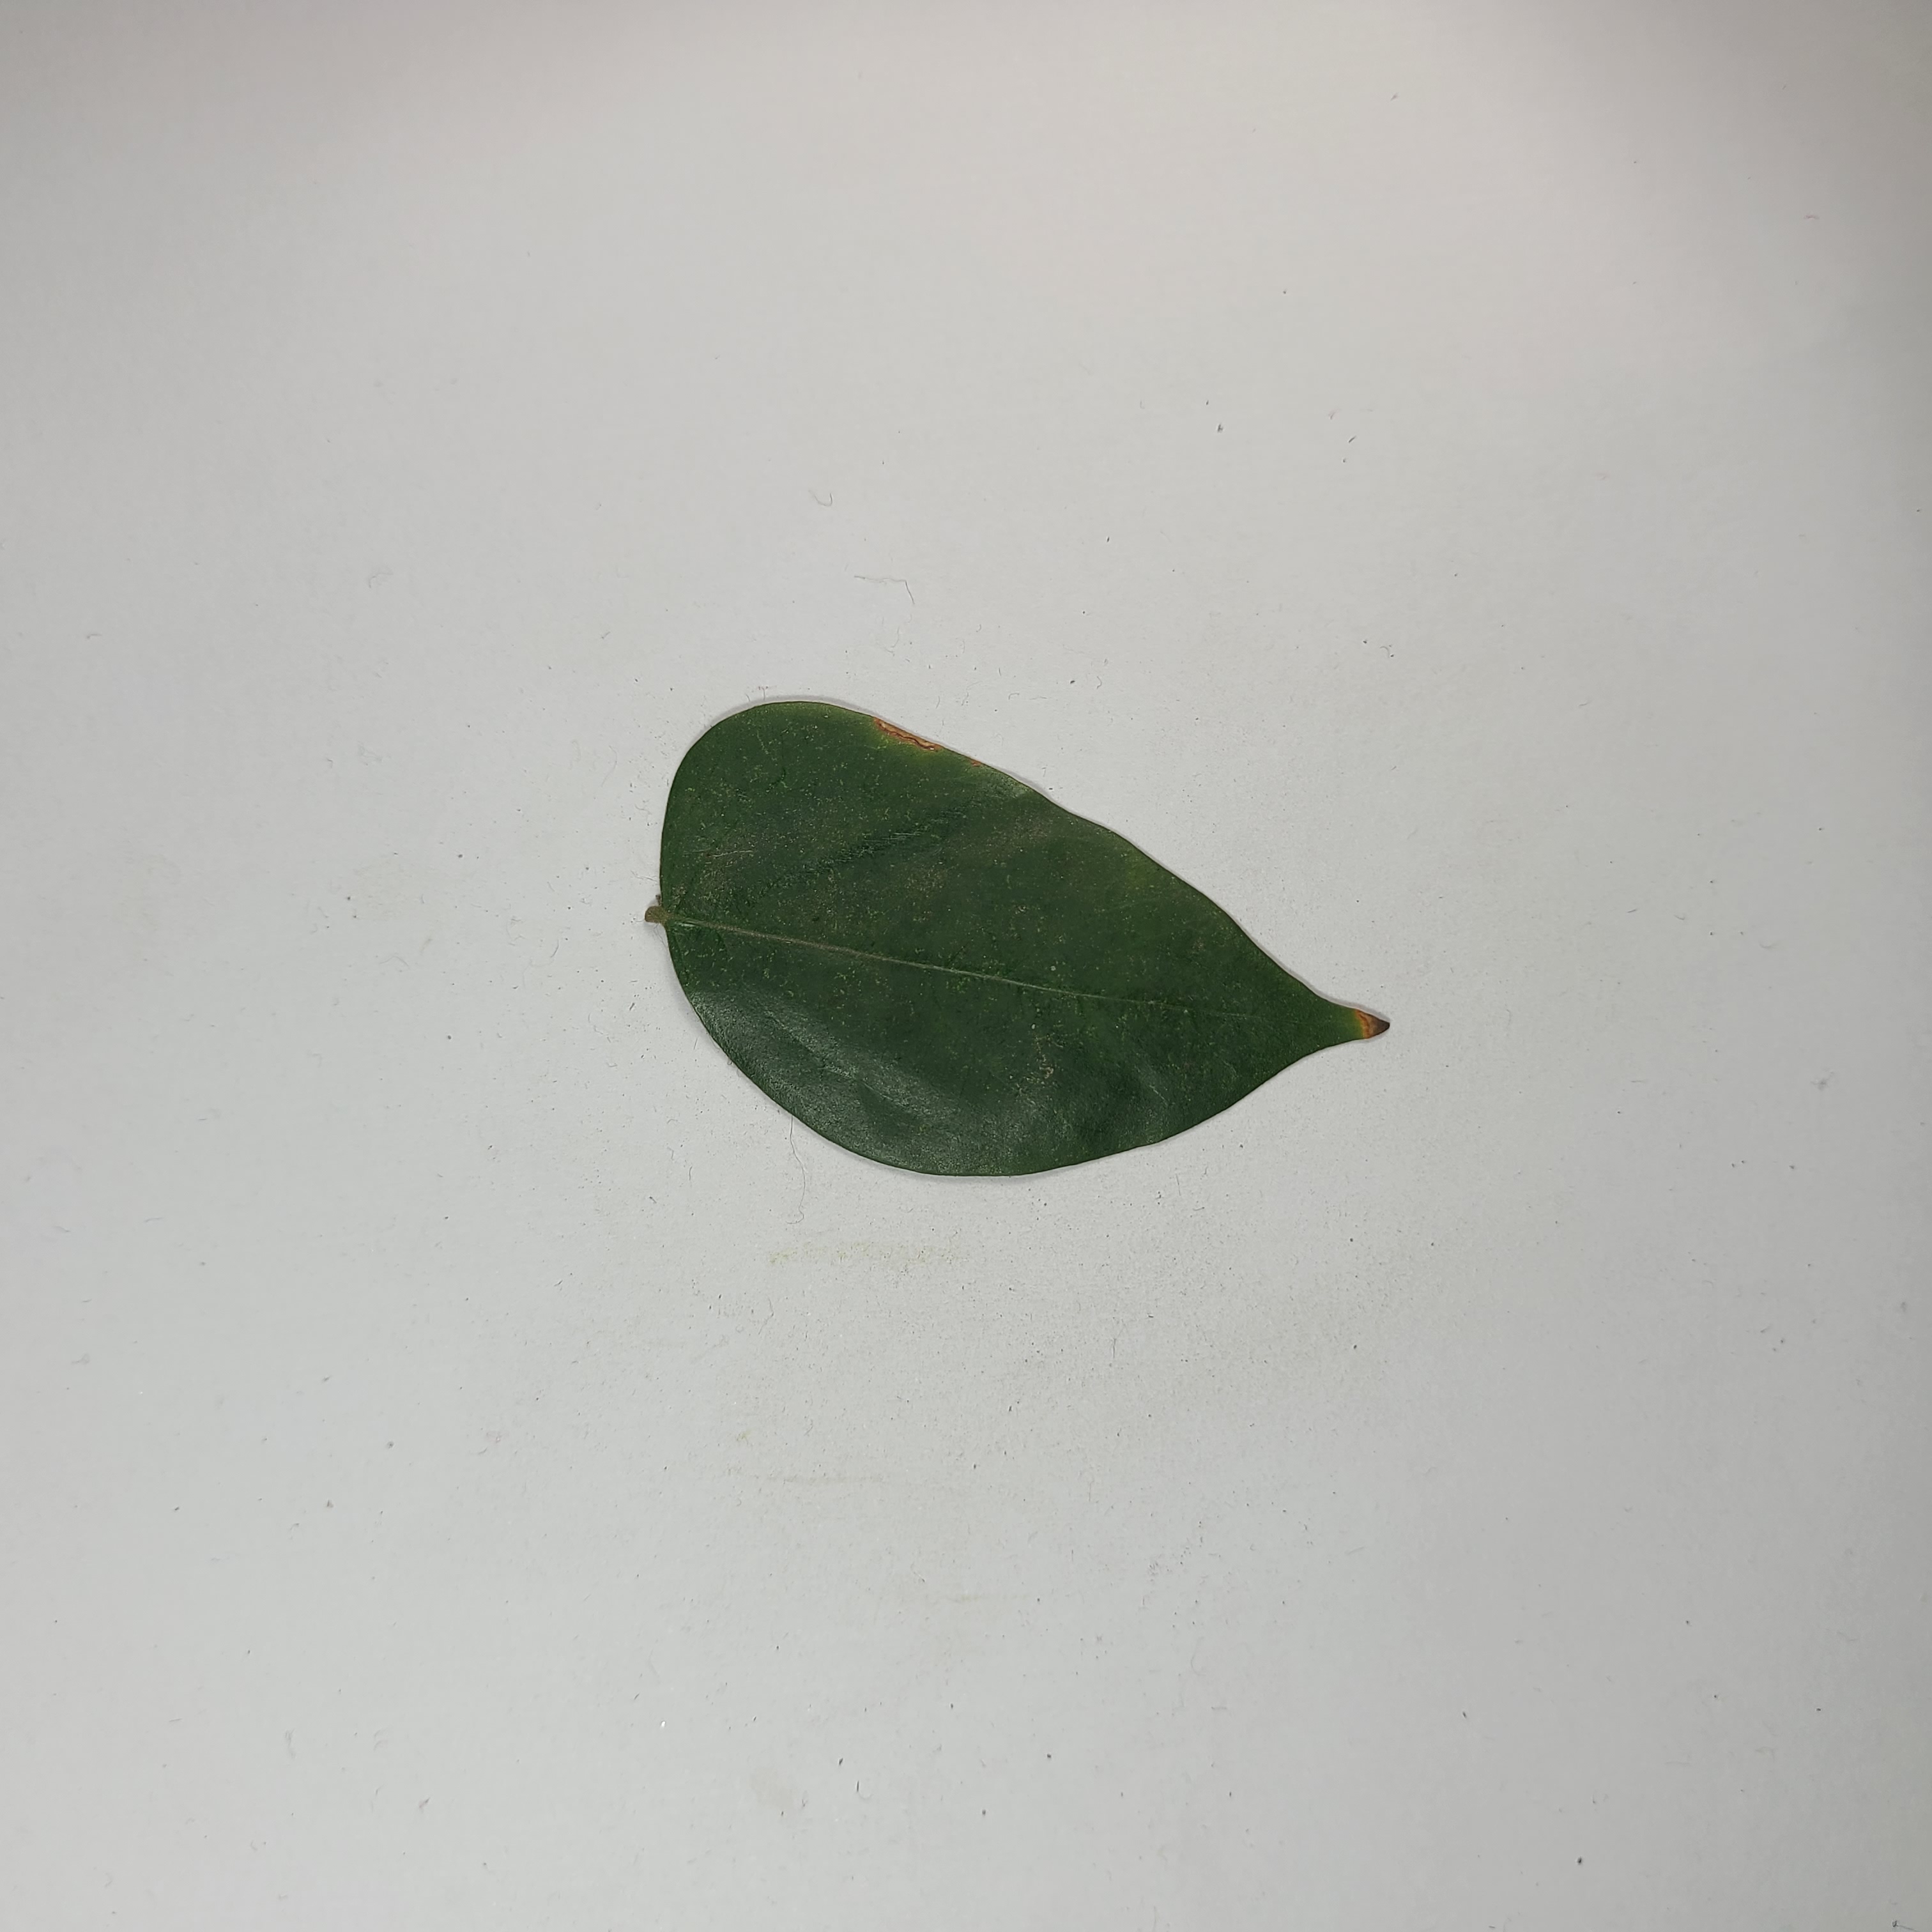
Label: Healthy Leaves